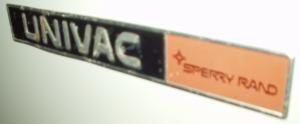
Sperry Univac fut d'abord la division informatique de Remington Rand, formée à la suite du rachat en 1950 de Eckert-Mauchly Computer Corporation avant d'être rachetée par Sperry Corporation.